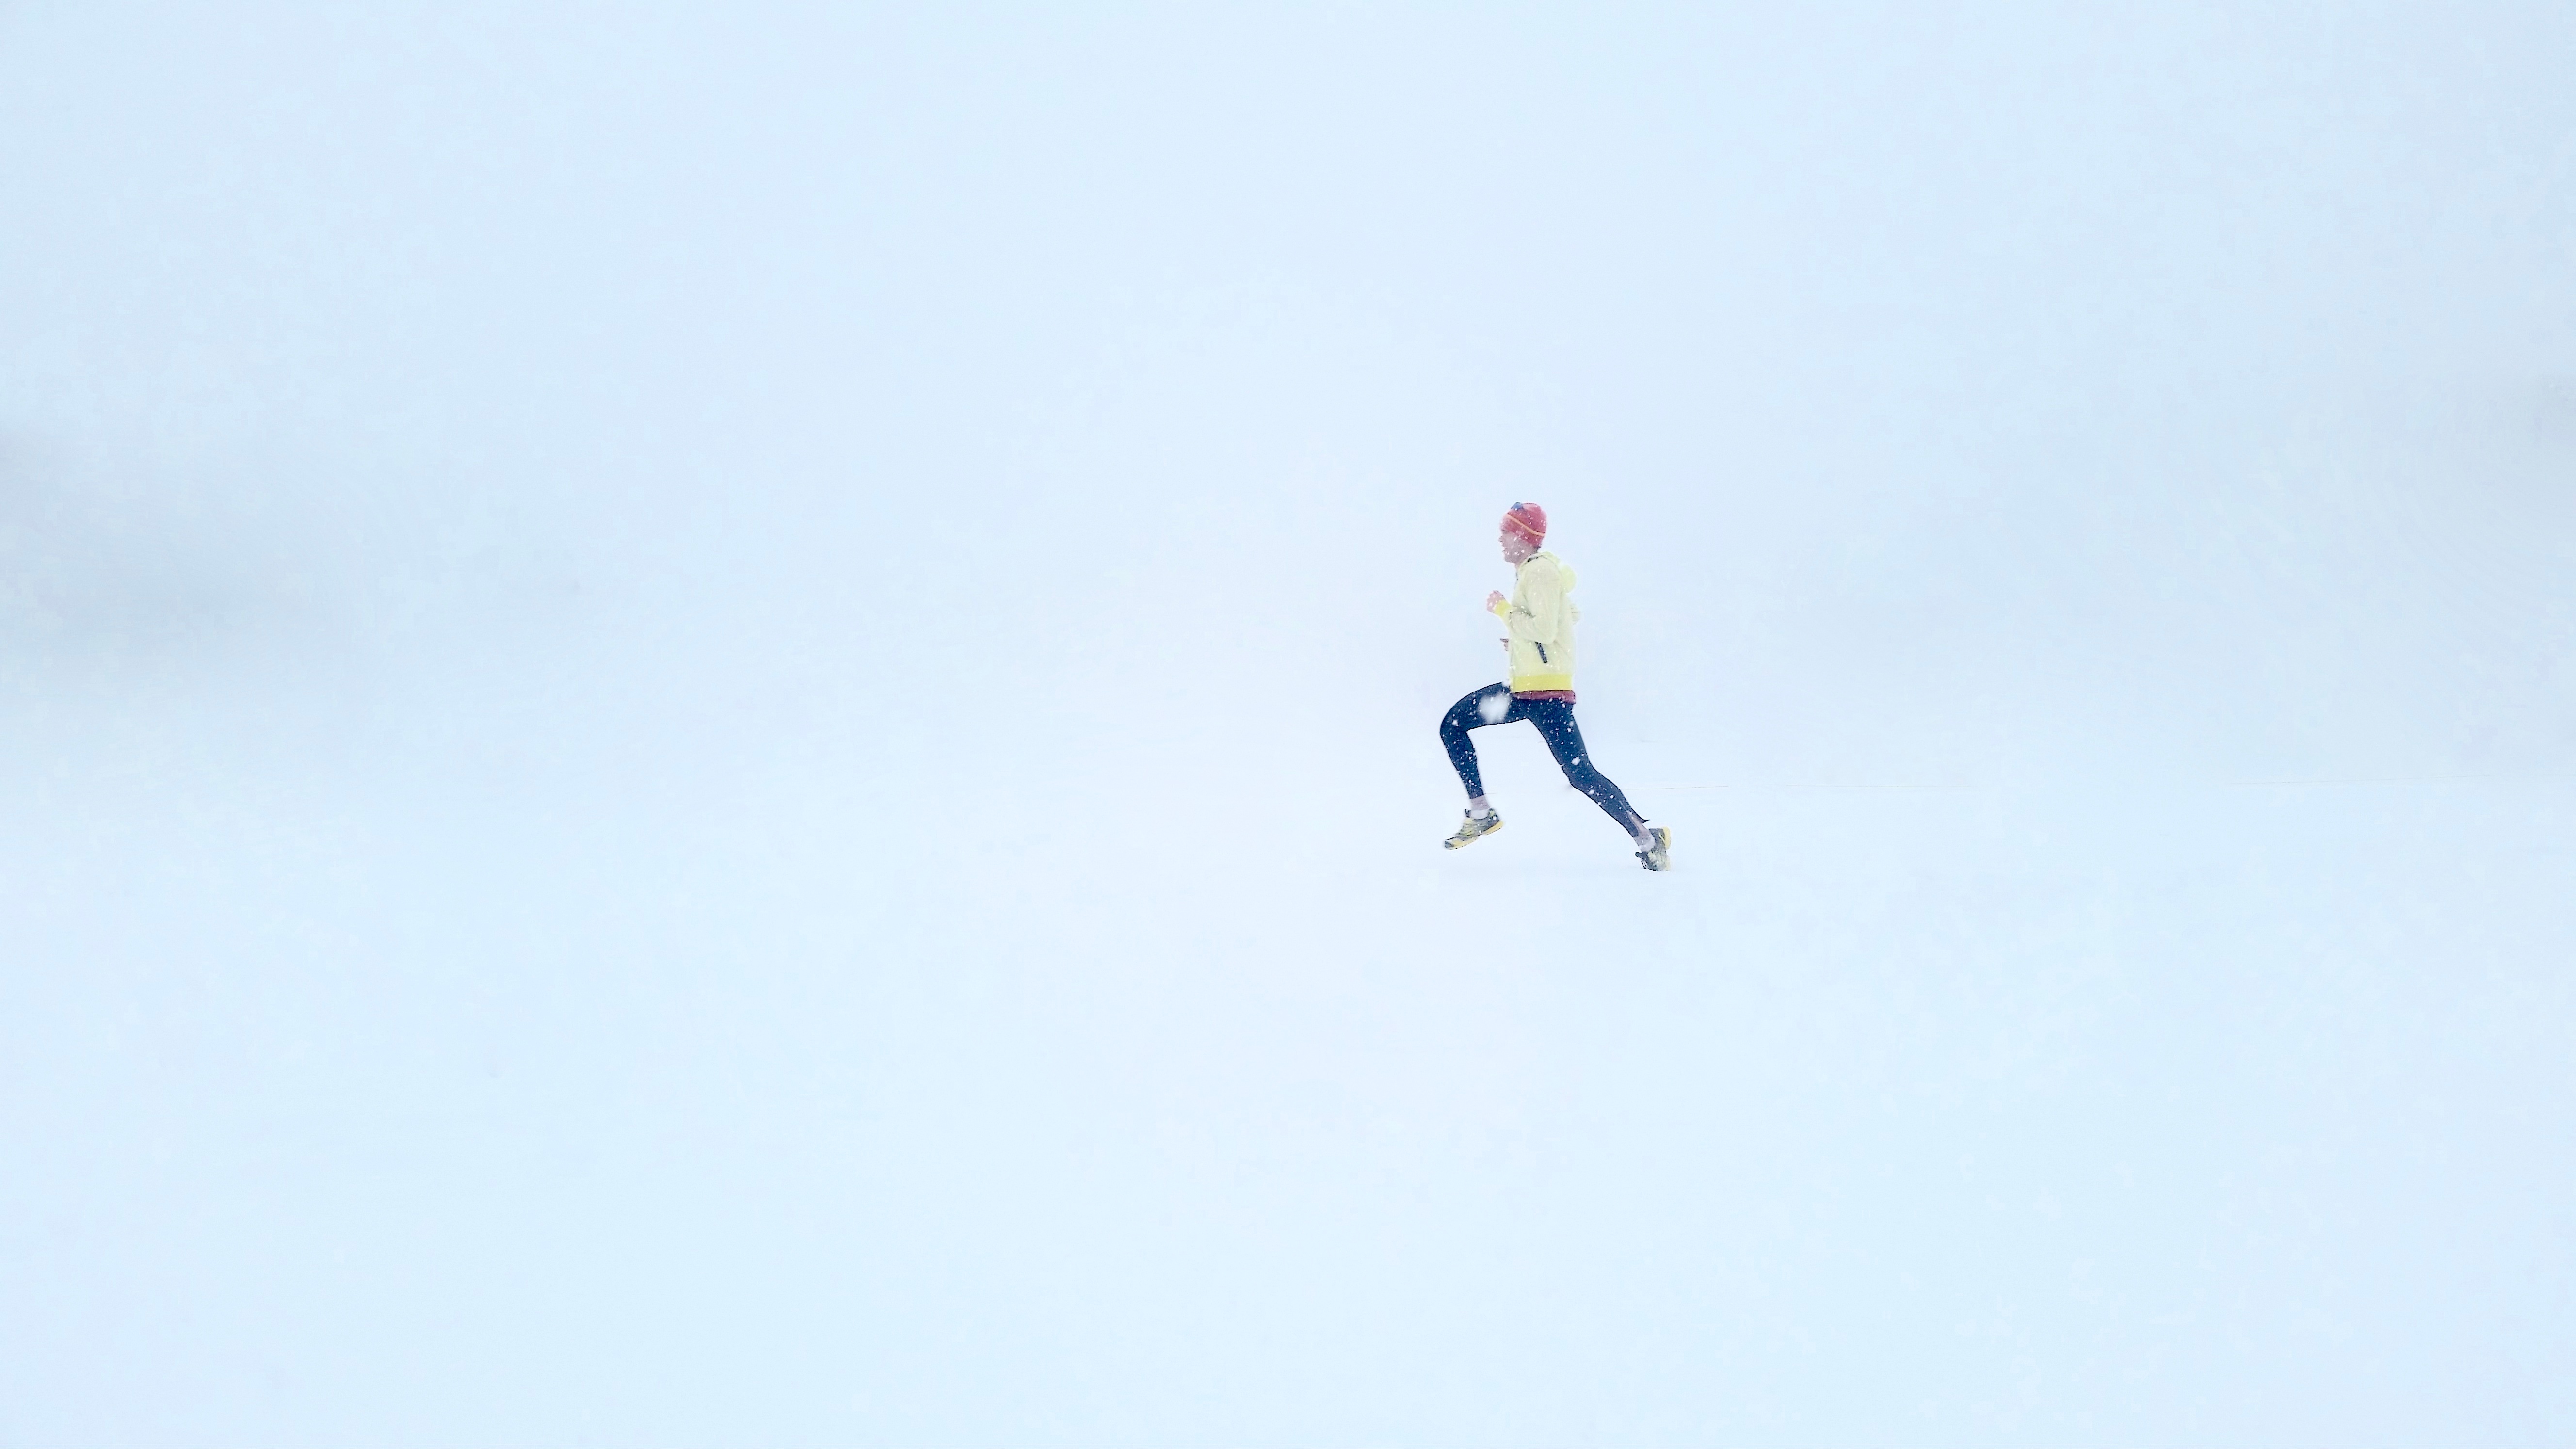
person, snow, winter, running, run, jumping, snowboard, extreme sport, skiing, toy, parachute, sports equipment, winter sport, sports, downhill, snowboarding, parachuting, alpine skiing, atmosphere of earth, freestyle skiing